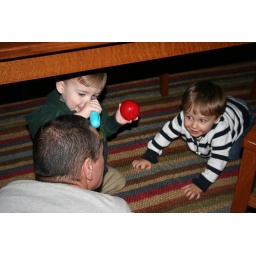
The boys playing under the table